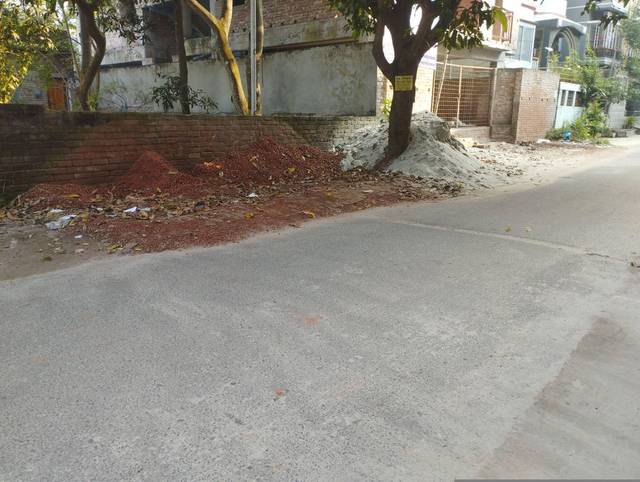
Region: Bangladesh
Coordinates: 24.381, 88.621